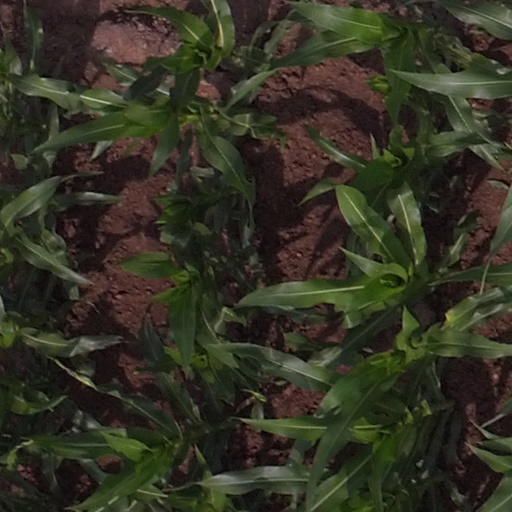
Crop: maize; corn